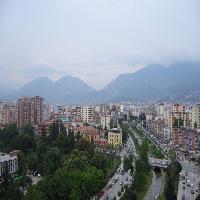
Weather: cloudy or overcast